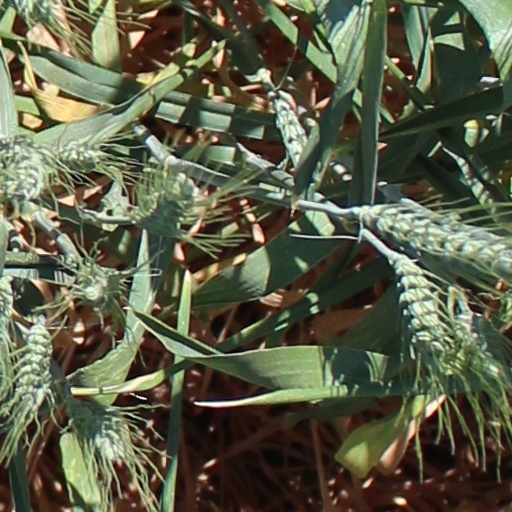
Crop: wheat